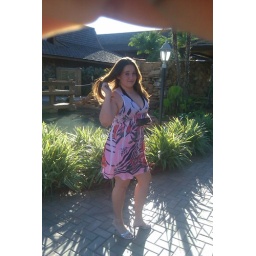
Look at u lookin all prity in your pink dress